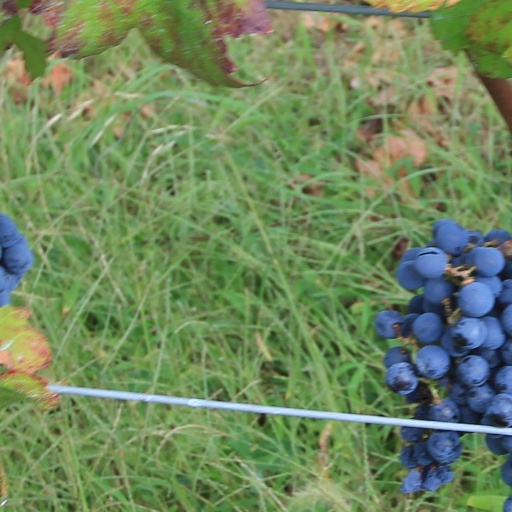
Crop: grape